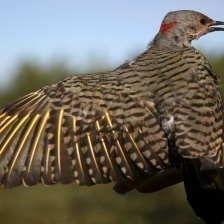
Species: NORTHERN FLICKER
Scientific name: COLAPTES AURATUS